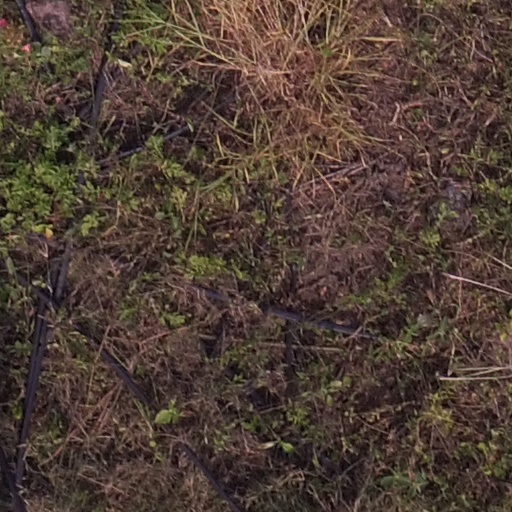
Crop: maize; corn